Robert Wedderburn (radical)

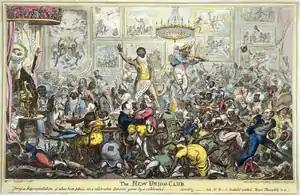
"New Union Club" by George Cruikshank, 1819. The central figure may be a caricature of Robert Wedderburn

In 1786, Wedderburn stopped to listen to a Wesleyan preacher he heard in Seven Dials. Influenced by a mixture of Arminian, millenarian, Calvinist, and Unitarian ideas, he converted to be a Methodist, and soon published a small theological tract called "Truth Self Supported: or, a Refutation of Certain Doctrinal Errors Generally Adopted in the Christian Church". Although this work contained no explicit mention of slavery, it does suggest Wedderburn's future path in subversive and radical political action.